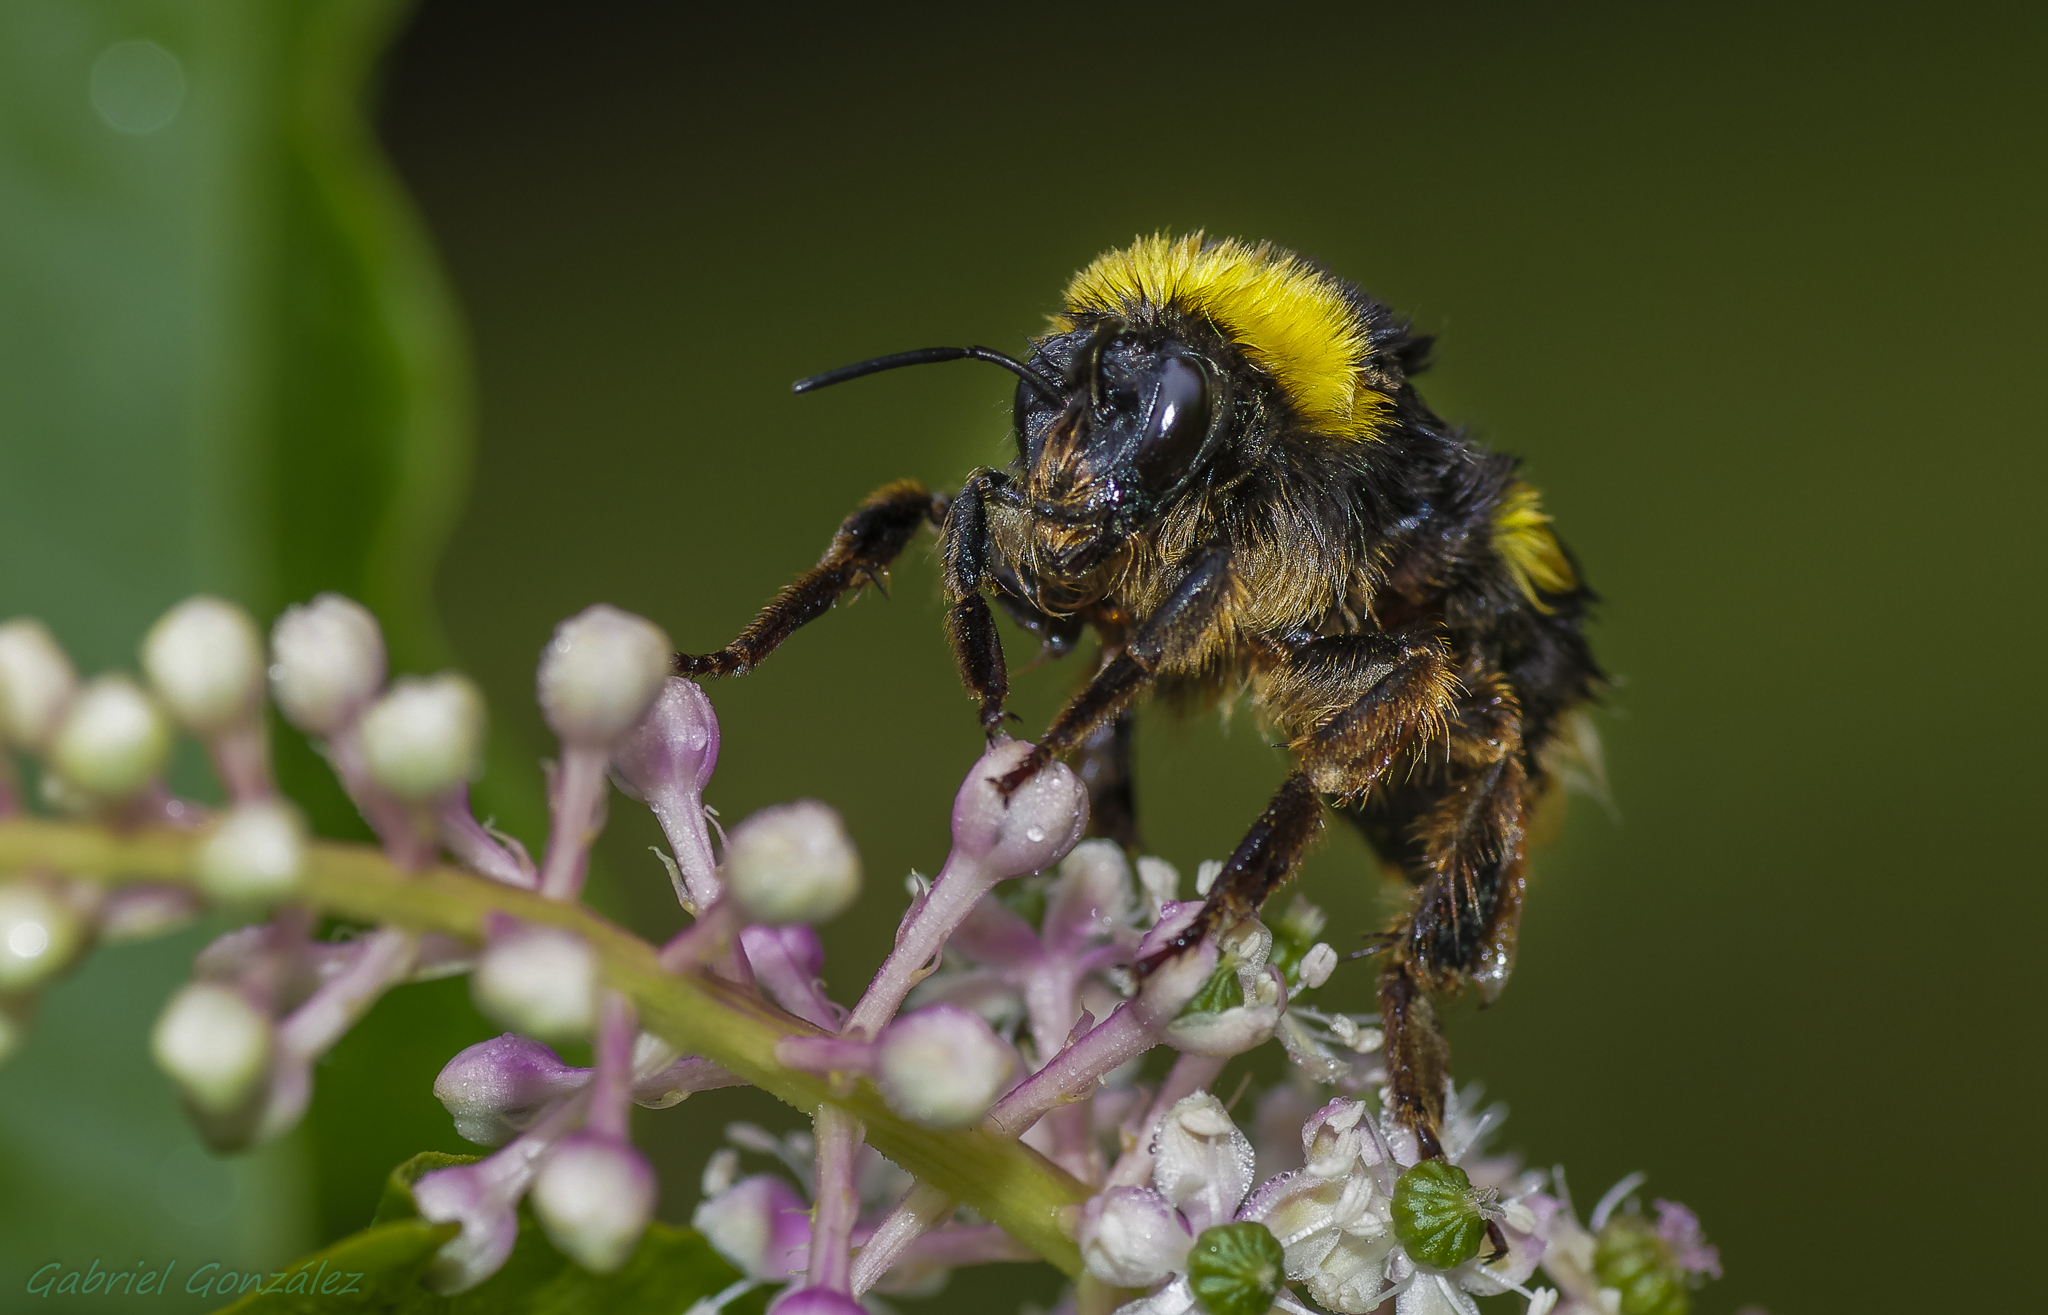
nature, photography, flower, pollen, insect, macro, flora, fauna, invertebrate, close up, animals, bee, naturaleza, tamron90mm, bumblebee, nectar, ggl1, gaby1, xovesphoto, animales, pentaxk5, gphoto, macro photography, arthropod, honey bee, pollinator, membrane winged insect